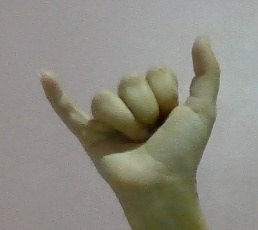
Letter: ya